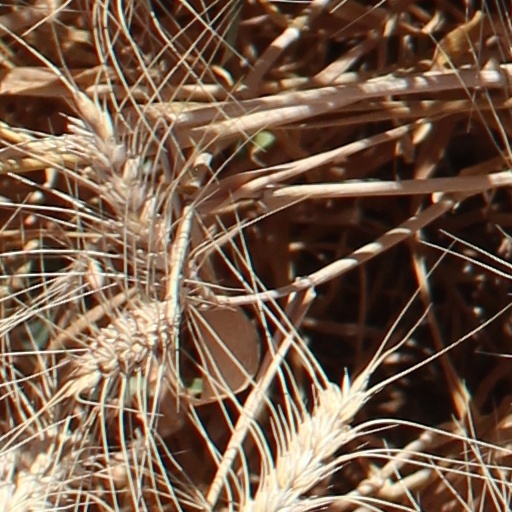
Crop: wheat